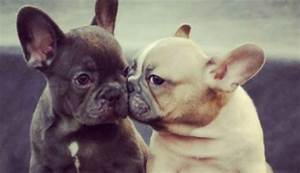
Label: cane